Na Gathan

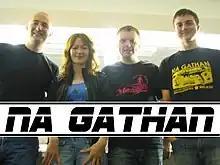
pictured: Tim Armstrong, Kathryn NicAoidh, Greg MacThòmais, Tomaidh MacAilpein

Na Gathan is a Scottish Gaelic Indie rock band from the Isle of Skye.